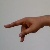
The image shows a hand gesture representing the letter 'P' in Indian Sign Language.